Kilili

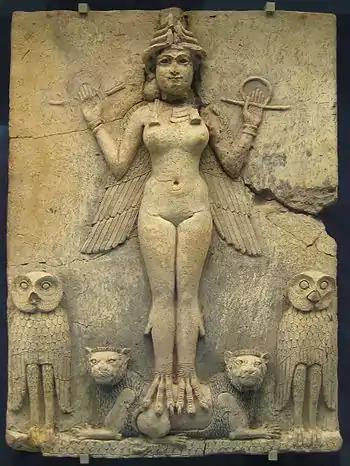
The Burney Relief

The Burney Relief, also known as "The Queen of the Night" relief, is a terracotta panel from the Old Babylonian Period depicting a nude female figure, standing upon two lions flanked by owls. The goddess possesses wings and birdlike talons, and wears a horned tiara. Several theories as to which deity the relief depicts have been proposed, most commonly Inanna/Ishtar, due to the presence of her symbols (lions), the nudity, and the possible connection between the relief and the myth Inanna's Descent to the Netherworld. Frans Wiggermann, who has done a number of in-depth studies on Mesopotamian demons, asserts that the evidence for the figure as Kilili is the most compelling. The figure on the relief is a goddess, associated with Ishtar (the presence of the lions), has birdlike qualities (linking to Kilili), and contains owls as well, the bird affiliated with her. Unaccounted for are the "loop-ring" symbols held in the hands of the goddess, though this is equally a mystery for any other identification of the goddess.